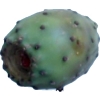
Label: cactus_fruit_green